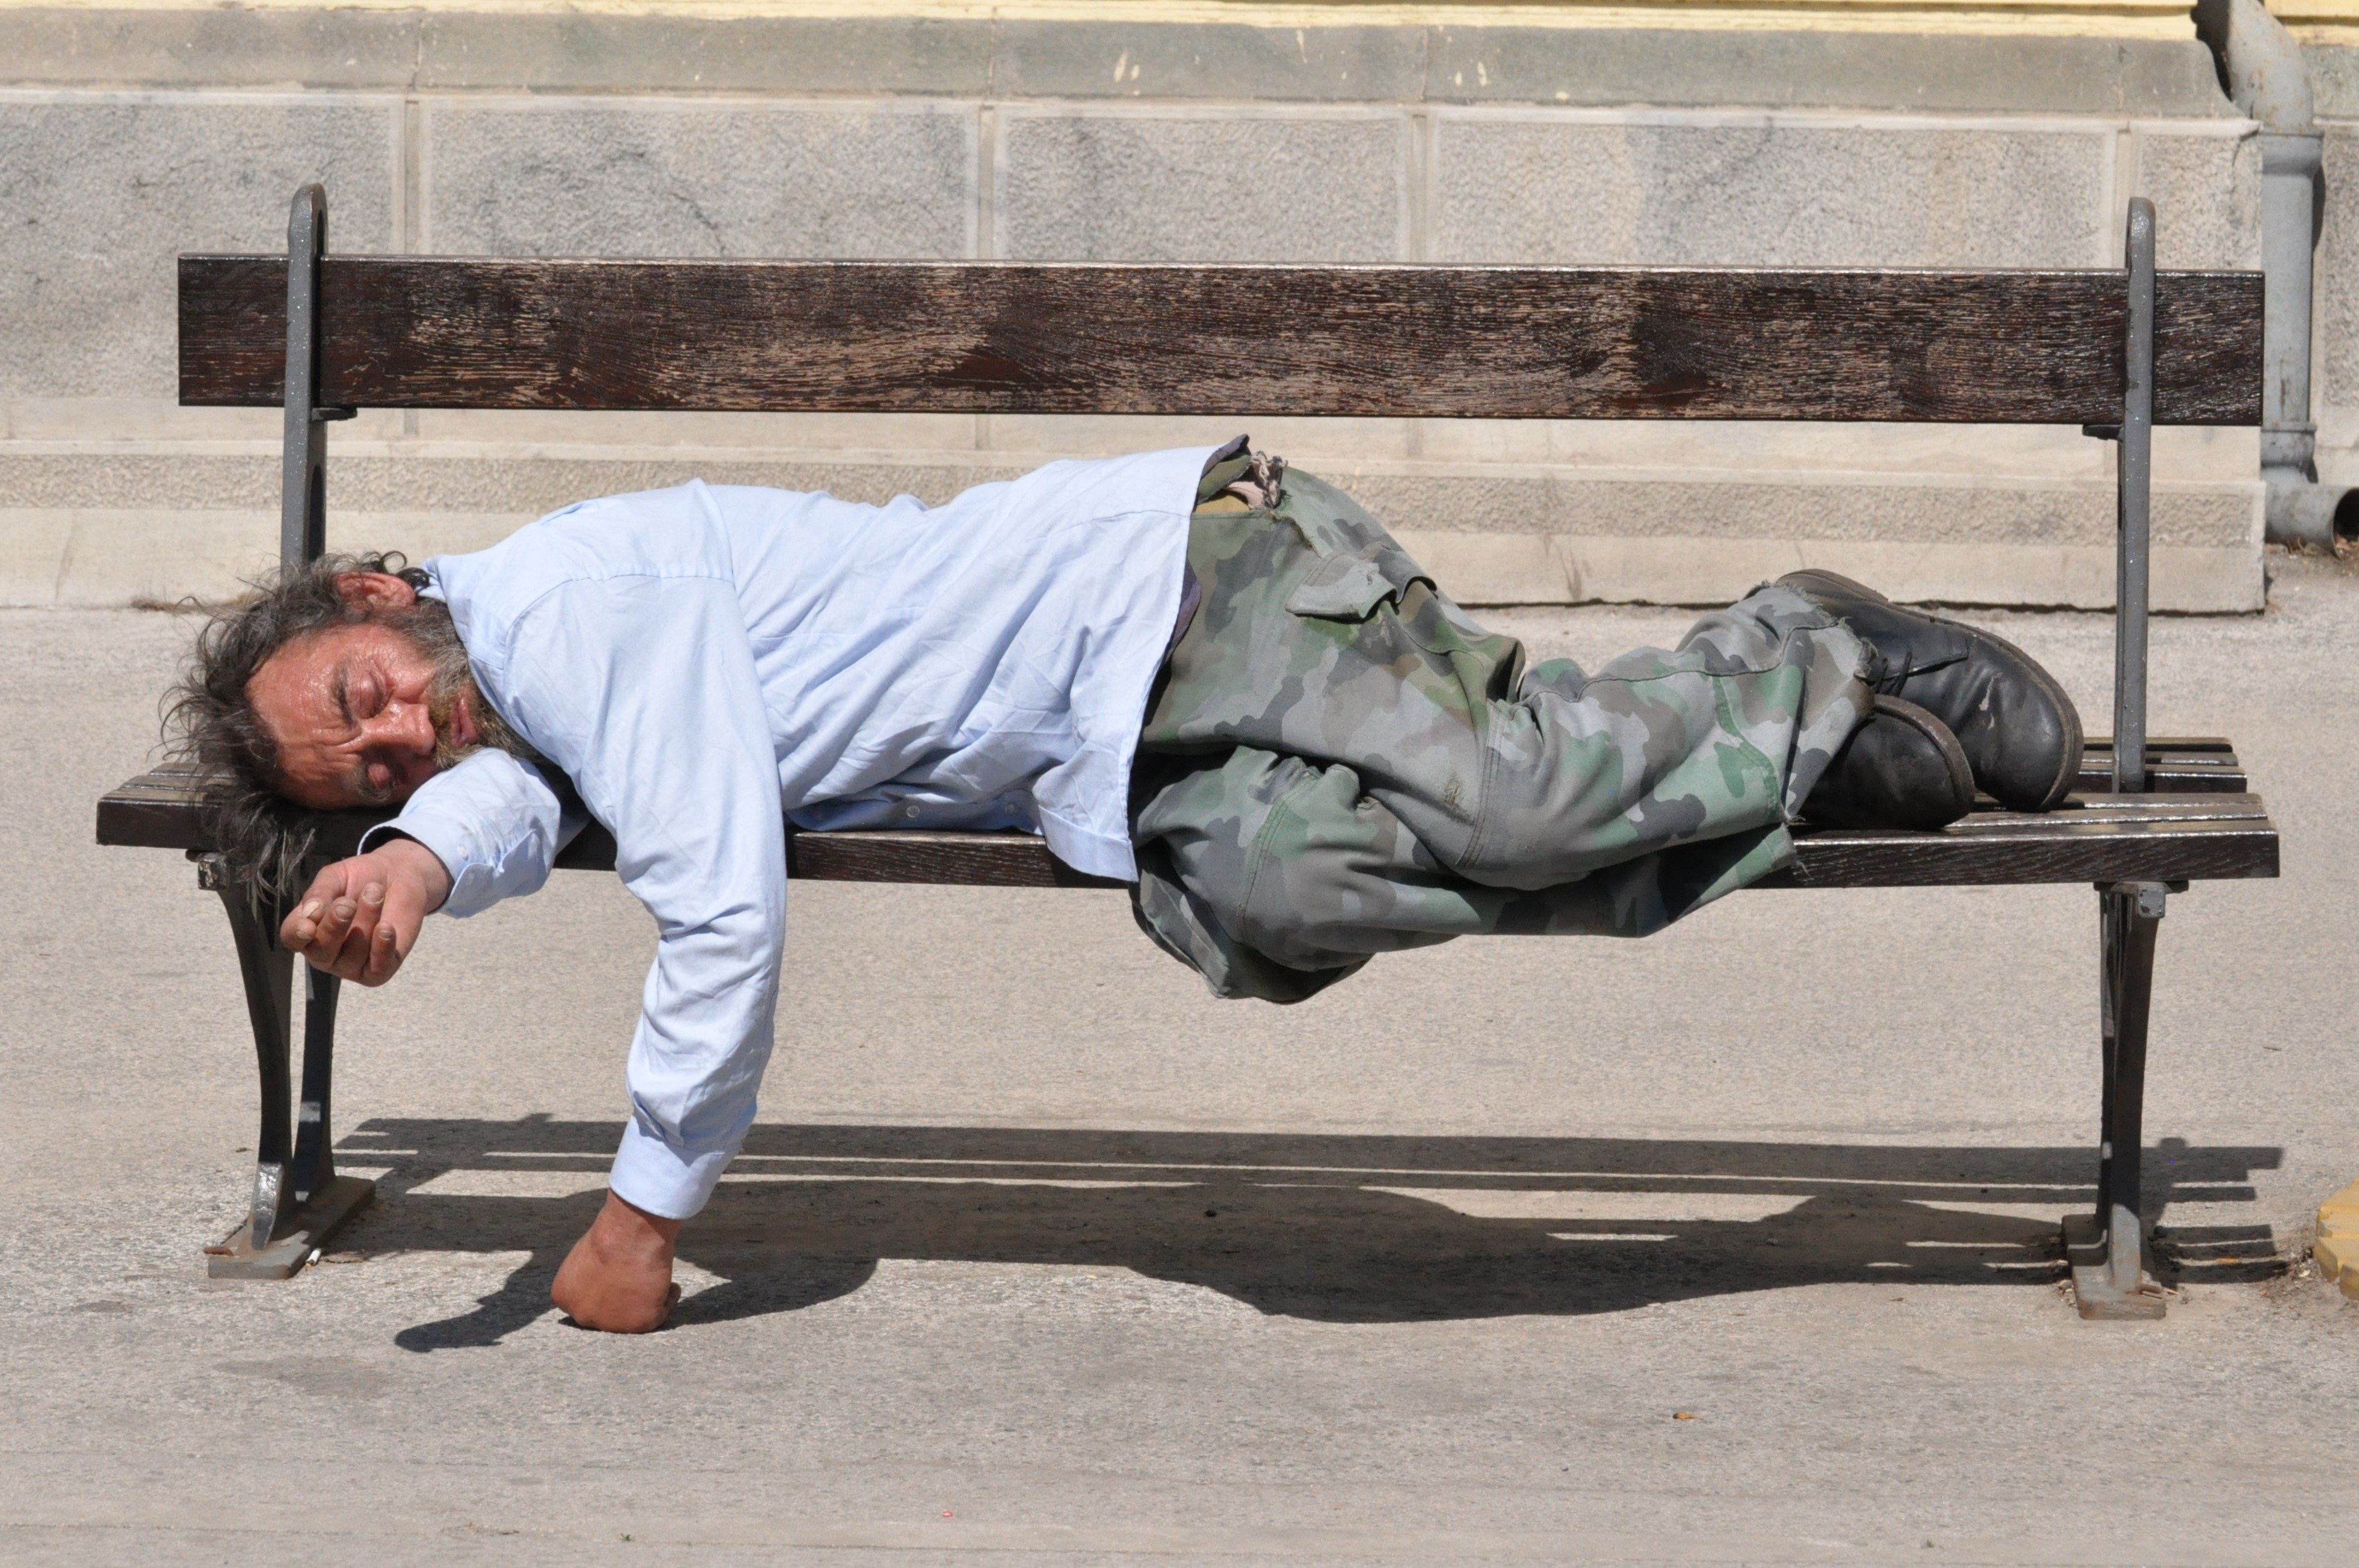
man, people, bench, park, old man, outdoors, outside, homeless, sundowner, human positions, physical fitness